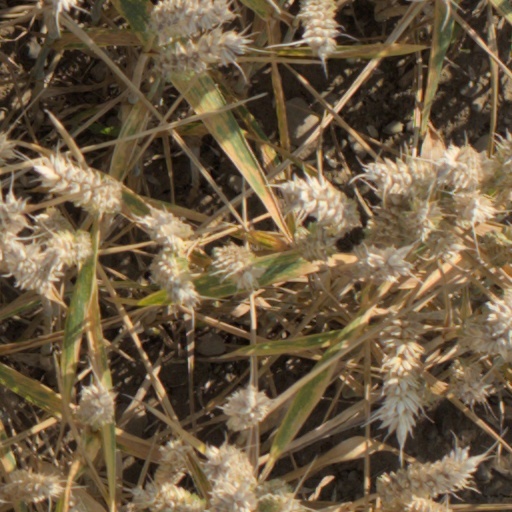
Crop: wheat